Command Performance (radio series)

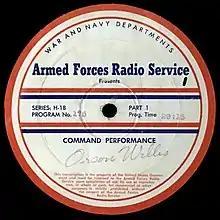
Transcription disc label for broadcast number 175 (May 17, 1945) of "Command Performance", featuring Orson Welles

At the outset, the AFRS was shortwaving the shows but the reception was often distorted or spoiled by fading and static. Also, many servicemen had no access to a shortwave receiver. These problems were resolved when the Armed Forces Radio Service sought permission from the four major radio networks to record favorite programs on 16" transcription discs. As many as 70 of these programs were recorded and produced each week, especially for the armed forces, together with "Command Performance", "Mail Call", "G.I. Journal", and various other series. At the peak of the war around 21,000 transcriptions were being shipped to troops in Europe, Asia, and the South Pacific and over 800 radio stations, operated by and for servicemen, were set up to cover all theaters of war.